Motherhood (ER)

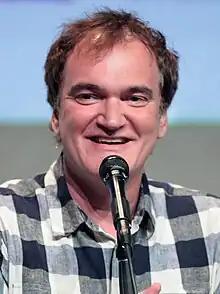
Various critics said the directing style of Quentin Tarantino did not stand out to them in the episode.

The "ER" episode received generally positive reviews from critics, who gave generally positive notes to director Quentin Tarantino. In a review from the "Detroit Free Press", a critic said that the episode was "high-powered, fast-paced, [and] darkly funny", and said that the episode contained "sudden moments of intense, emotion-grabbing sentiment." Writing for "The Boston Globe", Frederic M. Biddle said that NBC's choice of hiring a film director like Tarantino was risky, but ultimately said that the "gift of mischief dazzles."